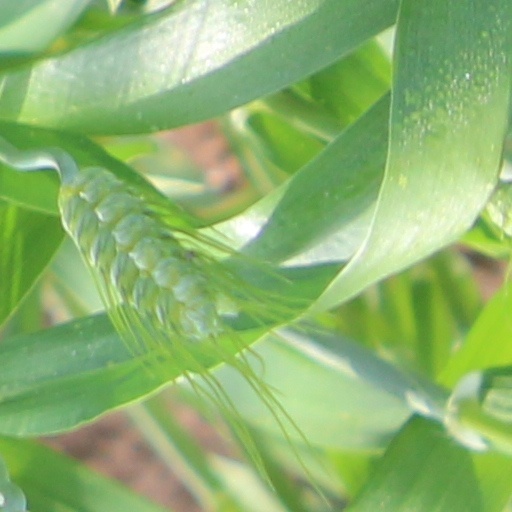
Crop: wheat